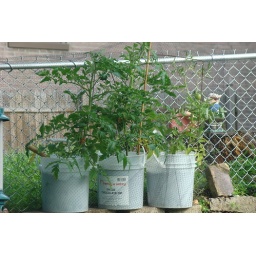
Tomato plants planted in buckets and hung on the fence